European Southern Observatory Catalog

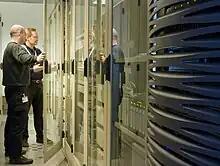
ESO Science Data Archive.

The European Southern Observatory Catalog is an astronomical catalog that contains a log of observations performed with the ESO telescopes at La Silla and Paranal observatories, including the APEX submillimeter telescope on Llano de Chajnantor, as well as the UKIDSS/WFCAM data obtained at the UK Infrared Telescope facility in Hawaii. The observations themselves normally have a proprietary period of one year. After this period the archival data sets can be requested by users worldwide.